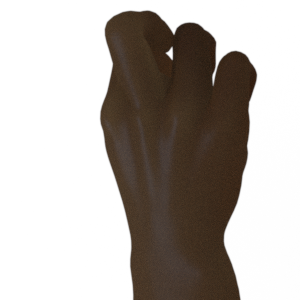
Label: rock